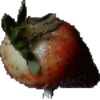
Label: Strawberry 1